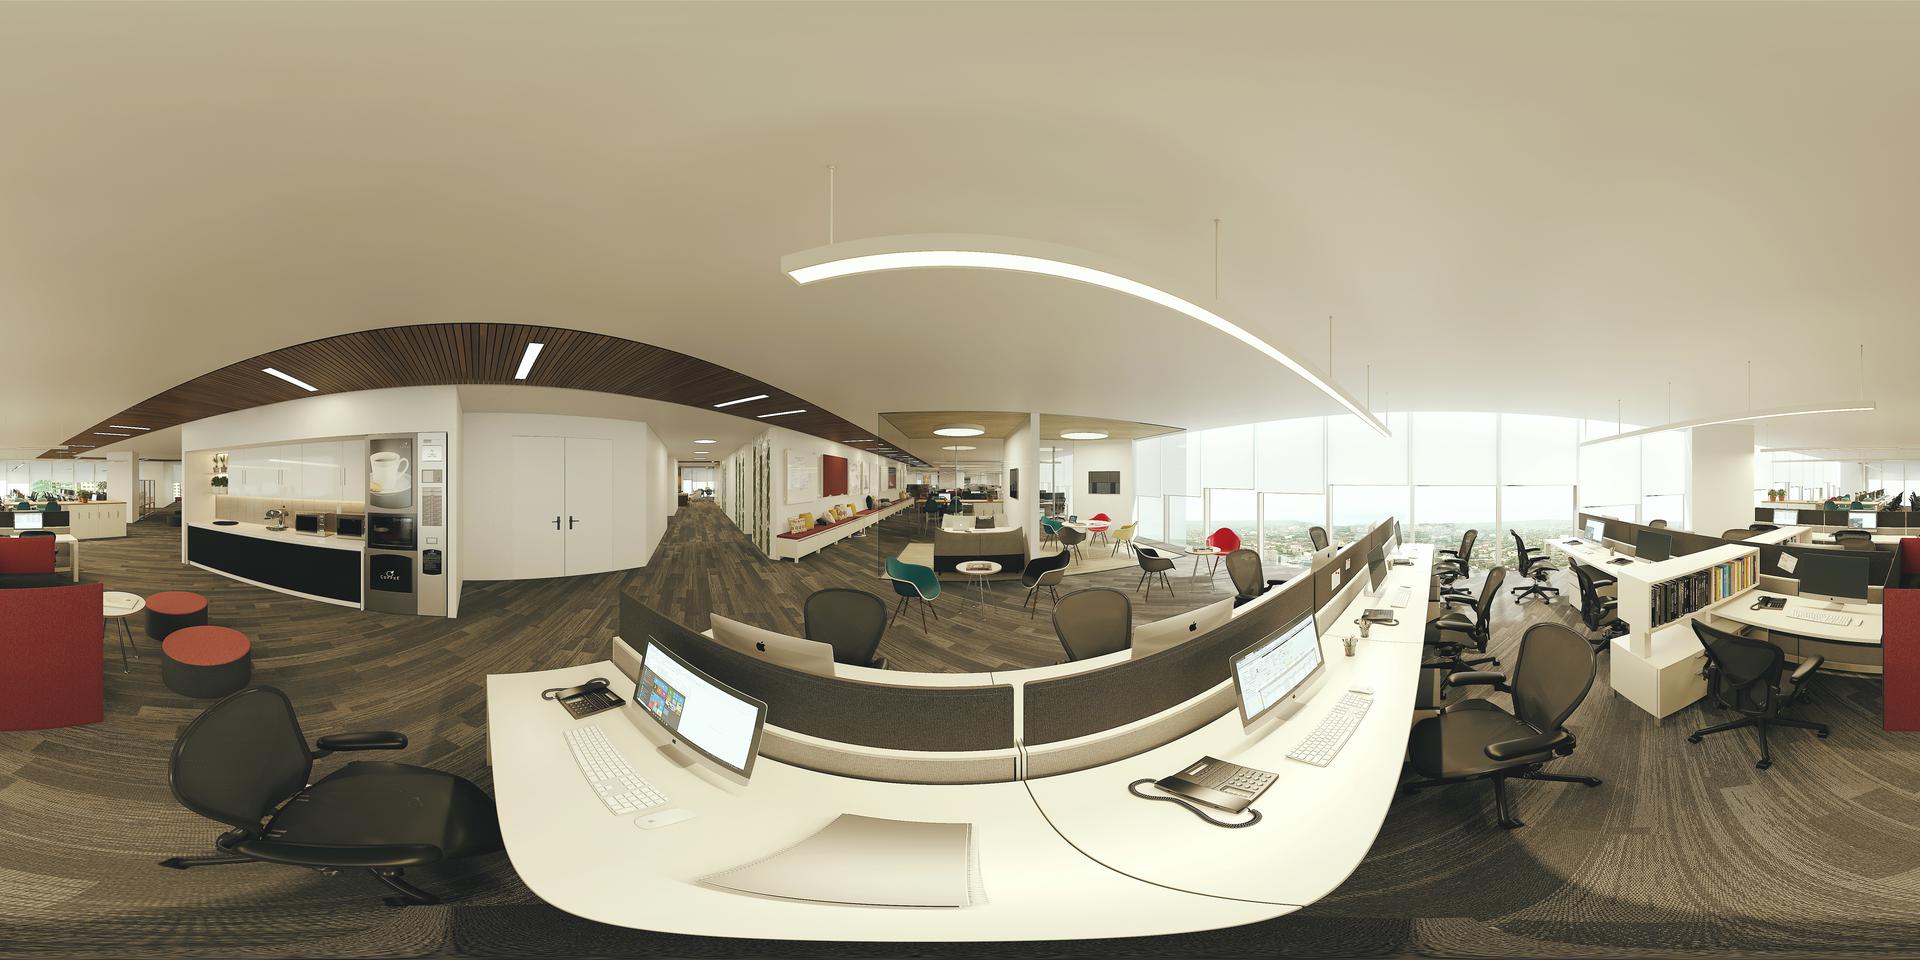
Referred object: White door

Referred object: turn slightly left to find the nearest black office chair

Referred object: the red chair opposite the white round table